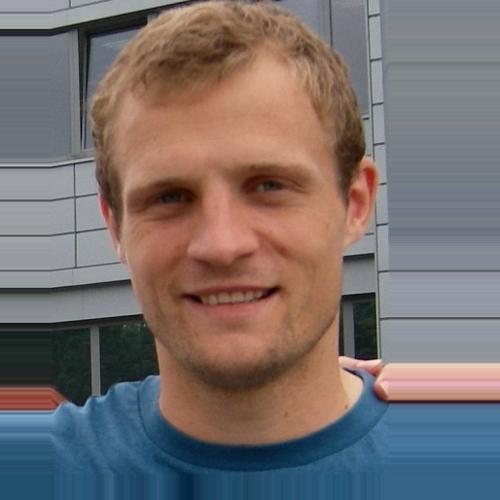
Age: 27